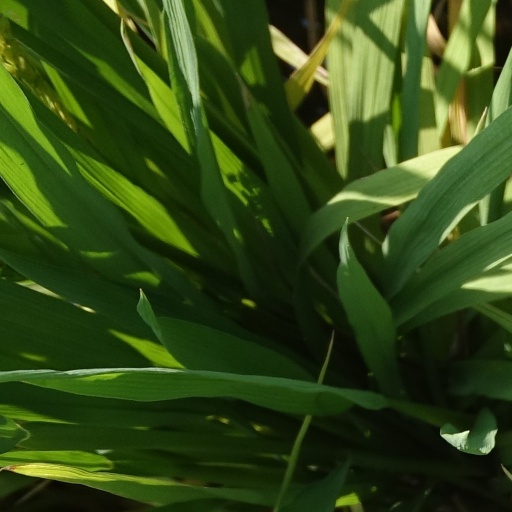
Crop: rice